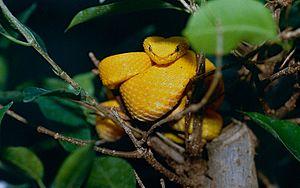
Bothriechis schlegelii, la Vipère de Schlegel ou Vipère à cils, est une espèce de serpents de la famille des Viperidae.